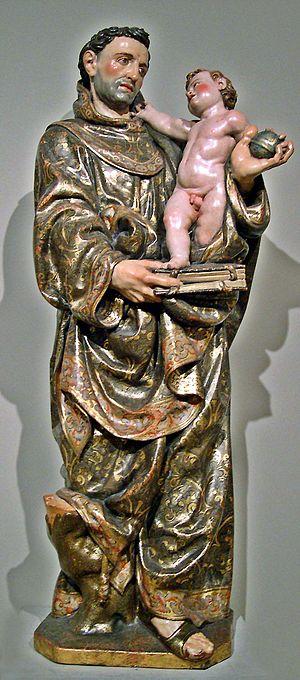
Saint Antoine de Padoue, sculpture polychromée en bois, maintenant exposée à le Museo Nacional de Escultura, à Valladolid (l'Espagne) Juan de Juni
Le musée national de la Sculpture se trouve dans la ville de Valladolid. Il abrite des œuvres réalisées entre le bas Moyen Âge et le XIXᵉ siècle ainsi qu'un grand nombre de toiles de maîtres. Il est particulièrement renommé pour sa collection de sculpture polychrome de la Renaissance et du baroque espagnol, considérée comme l'une des plus originales d’Europe.